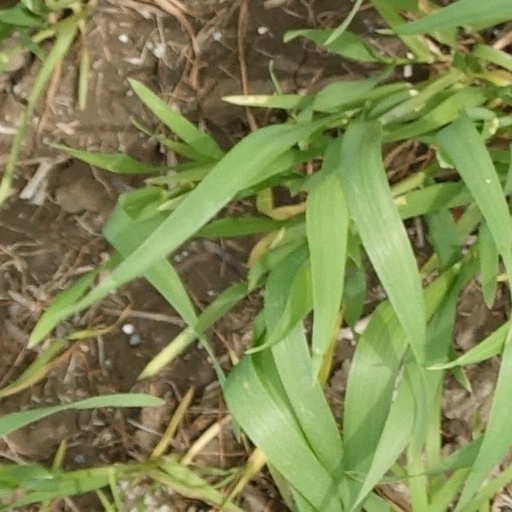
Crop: wheat